Colton Hall

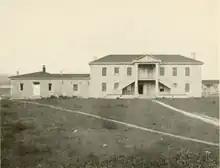
Colton Hall in 1915

The Native Sons of the Golden West were instrumental in 1903 in securing a legislative appropriation for necessary repairs on Colton Hall. The building was then registered as a California Historical Landmark in 1934. A single-story, solid granite block building is attached to the eastern side of Colton Hall. It was the city jail until 1956. The dark, barred cells today display sleeping cots, guitars, and other artifacts that may have been in use by inmates.